Betamethasone

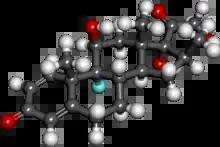

Betamethasone is a steroid medication. It is used for a number of diseases including rheumatic disorders such as rheumatoid arthritis and systemic lupus erythematosus, skin diseases such as dermatitis and psoriasis, allergic conditions such as asthma and angioedema, preterm labor to speed the development of the baby's lungs, Crohn's disease, cancers such as leukemia, and along with fludrocortisone for adrenocortical insufficiency, among others. It can be taken by mouth, injected into a muscle, or applied to the skin, typically in cream, lotion, or liquid forms.